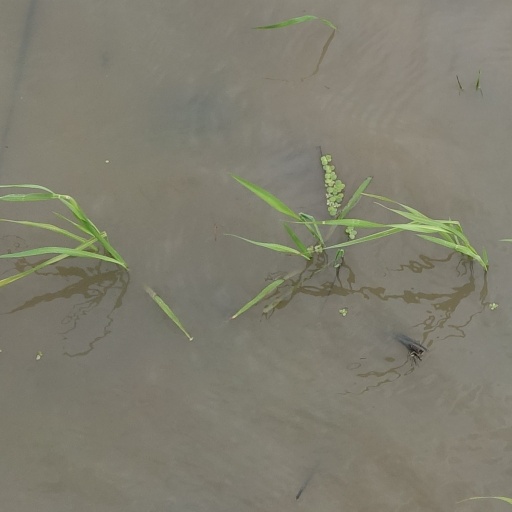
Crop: rice